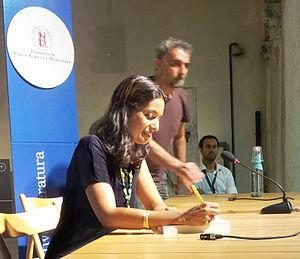
Jhumpa Lahiri, née Nilanjana Sudeshna Lahiri le 11 juillet 1967 à Londres, est une femme de lettres américaine d'origine indienne.